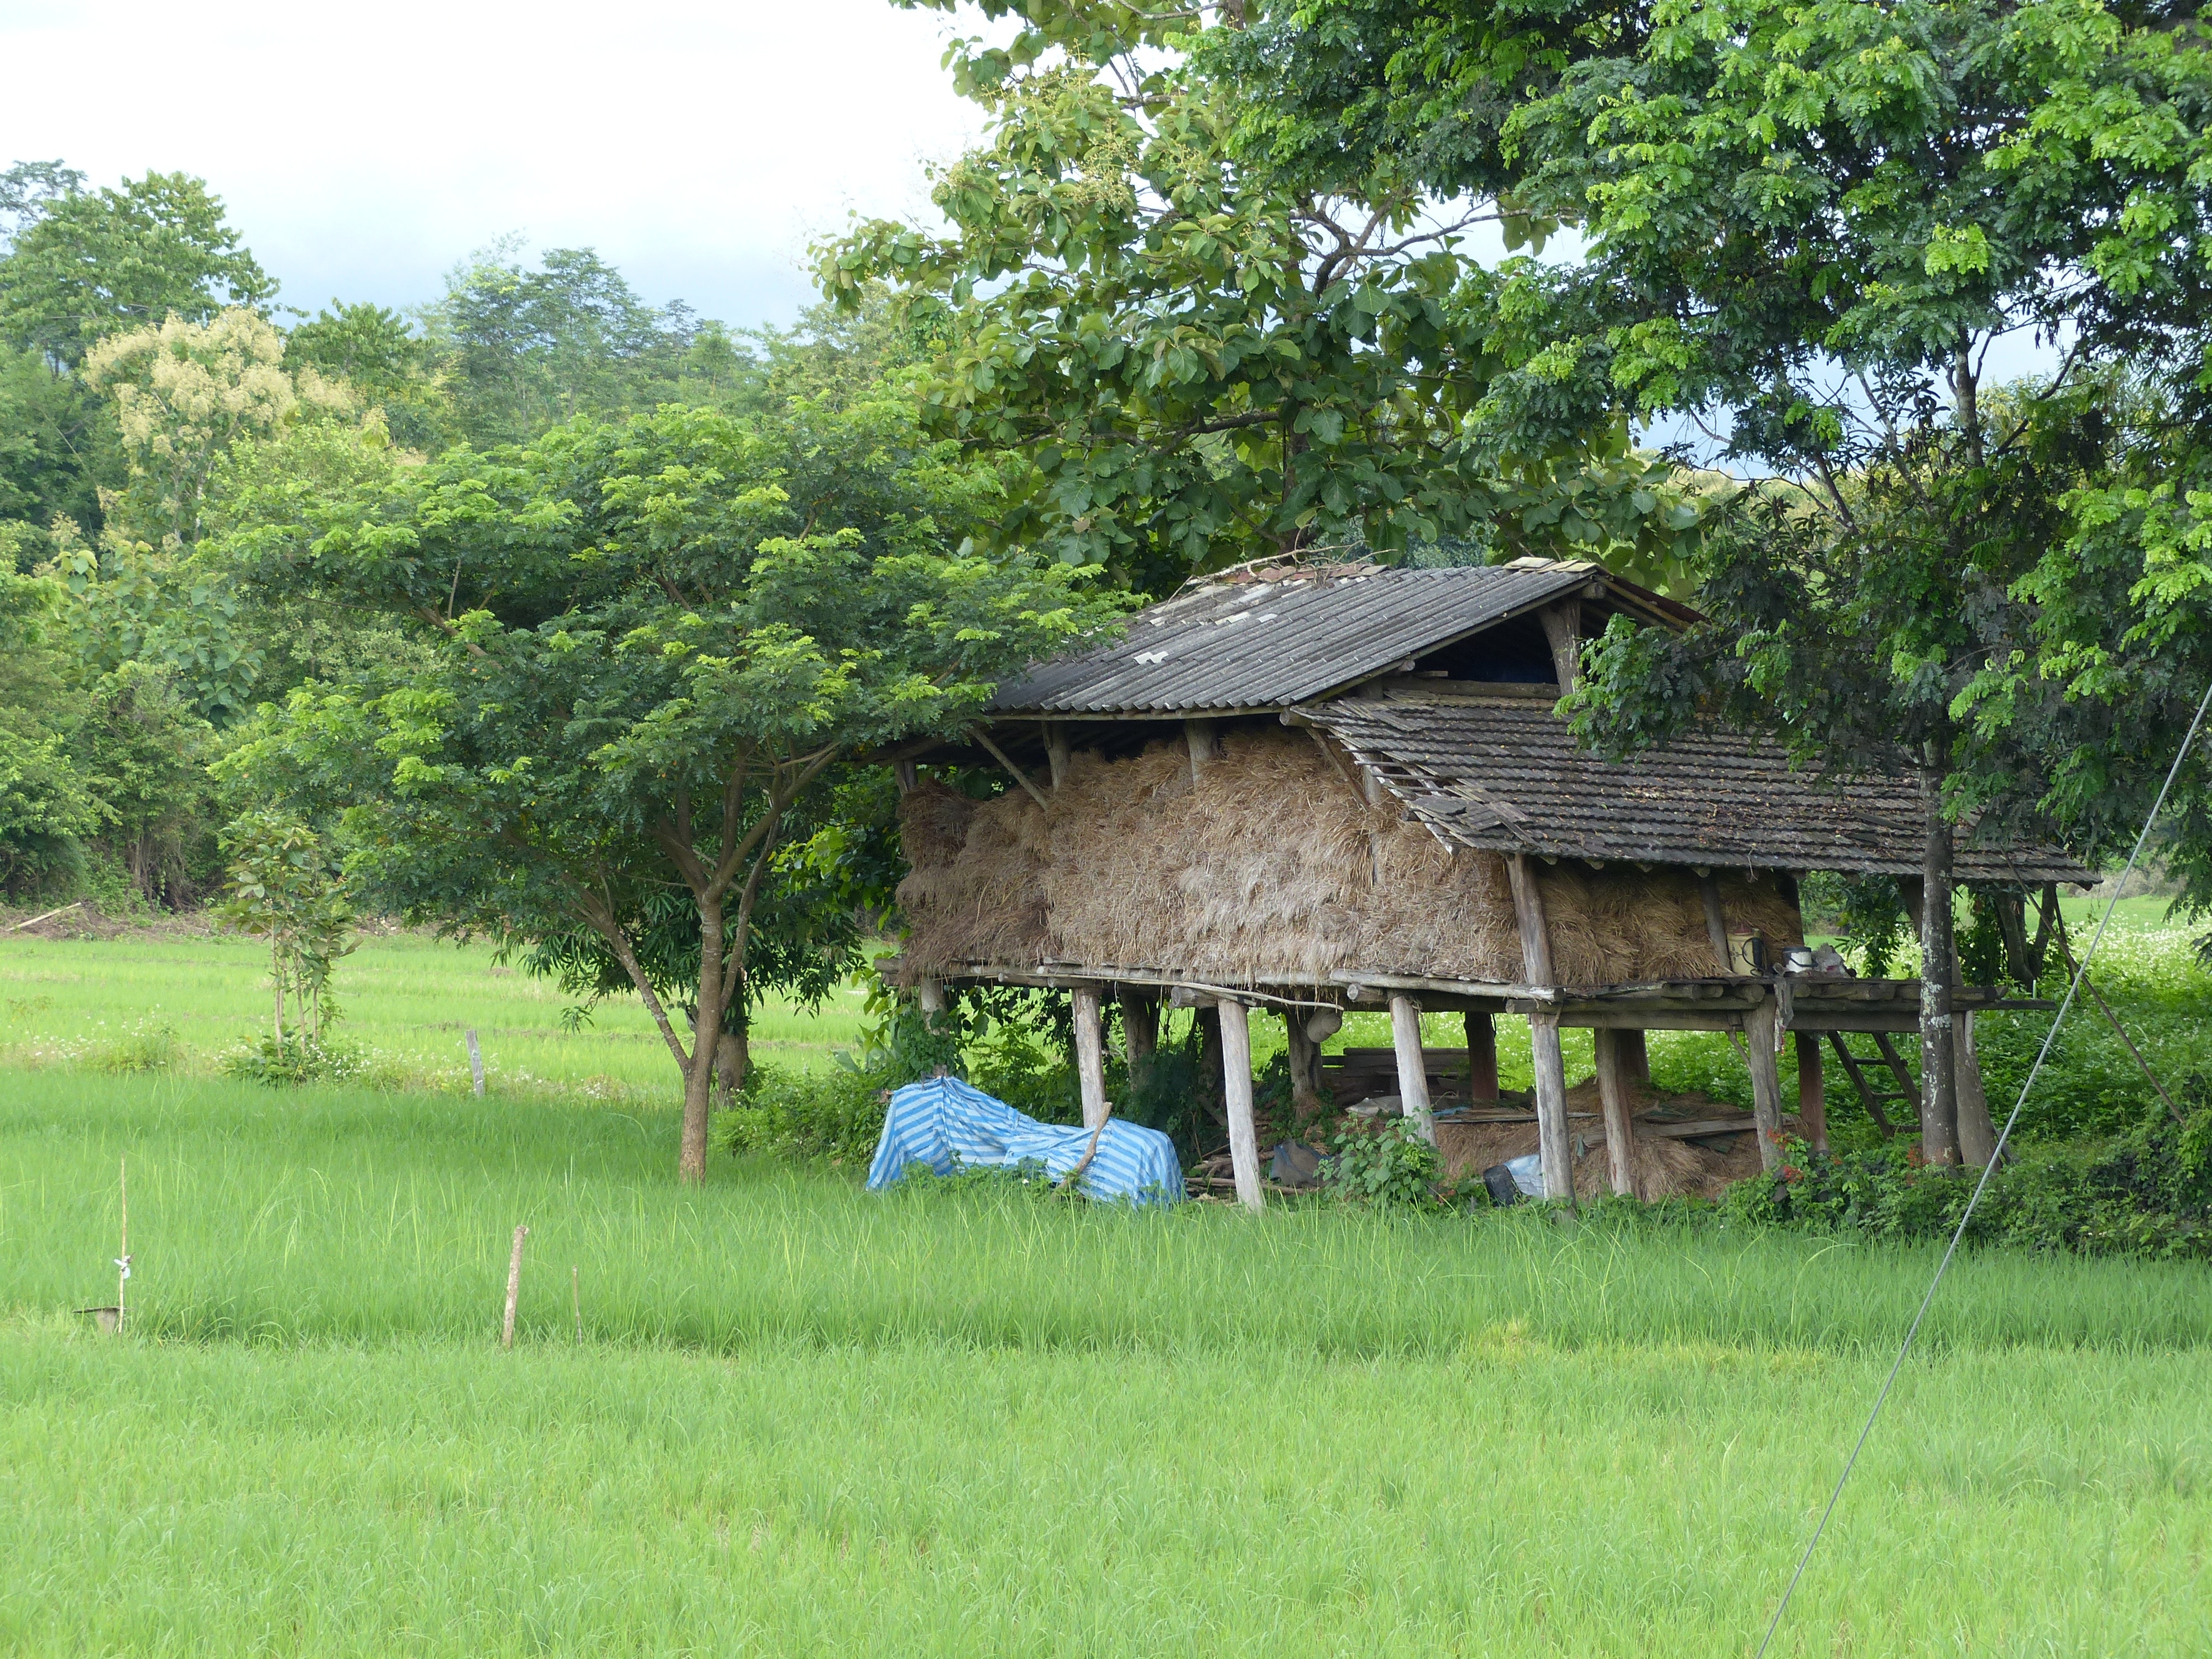
field, farm, meadow, hut, village, shack, jungle, pasture, agriculture, thailand, plantation, rural area, paddy field, lampang, rice granary